Robert Hall (footballer)

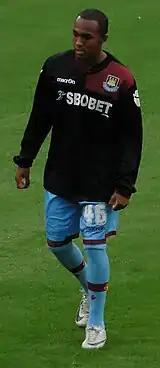
Hall warming up for West Ham United in 2011

Robert Kieran Dennis Hall (born 20 October 1993) is an English former professional footballer who played as a forward or on the wing.